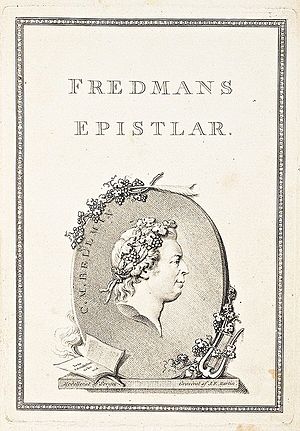
Fredmans epistlar
Frontispicen til første udgave. Af Johan Tobias Sergel, graveret af Johan Fredrik Martin[a]
Frontispicen til Fredmans Epistlar, 1790
Fredmans epistlar er en samling på 82 digte sat til musik af Carl Michael Bellman, en fremtrædende person i 1700-tallets svenske visesang. Selv om samlingen først blev udgivet i 1790, blev den til over en periode på ca. tyve år fra 1768. En samling på 65 sange uden sammenhængende tema blev udgivet 1791 som Fredmans sånger.